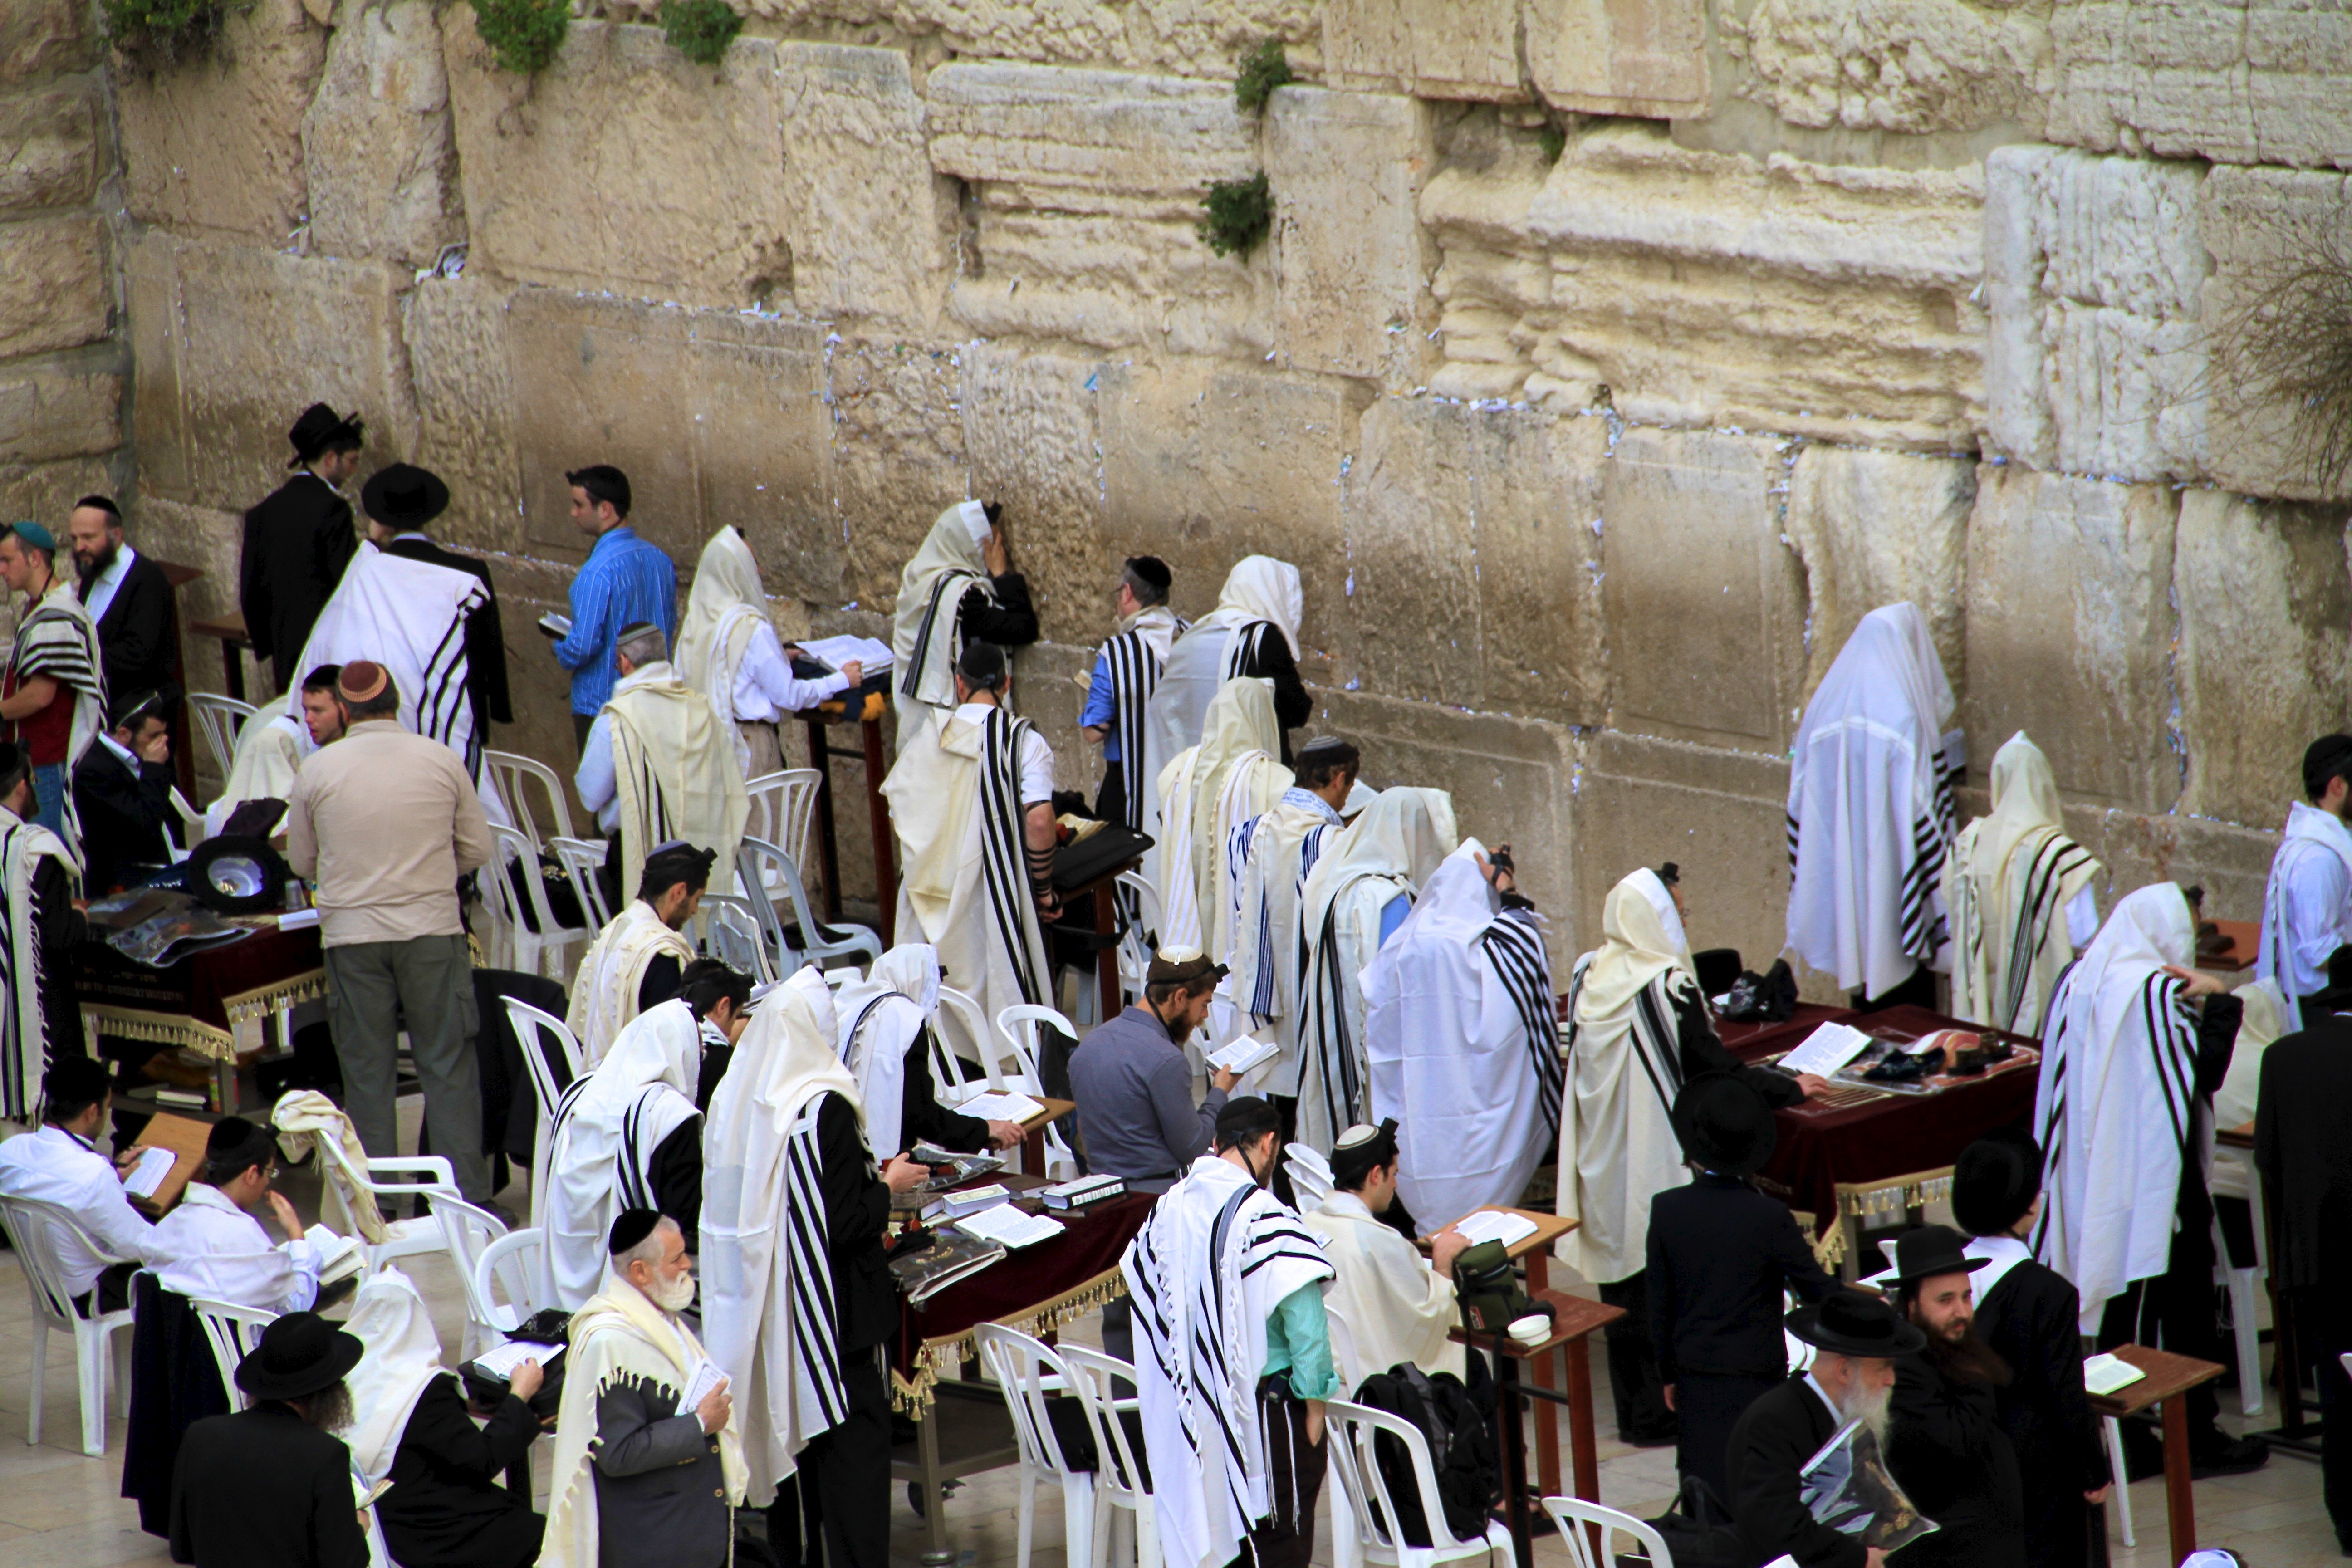
people, praying, jerusalem, israel, jewish, jews, wailing wall, believers